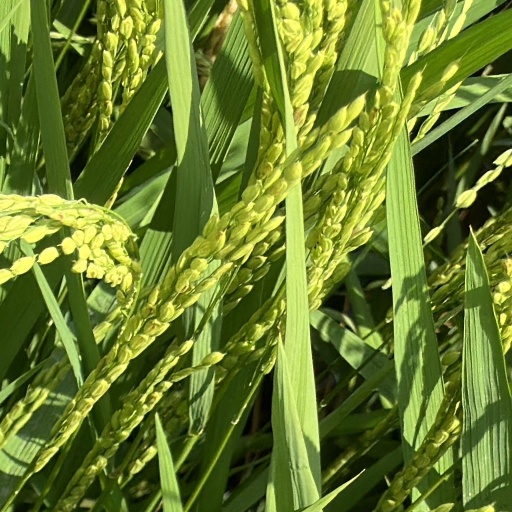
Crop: rice